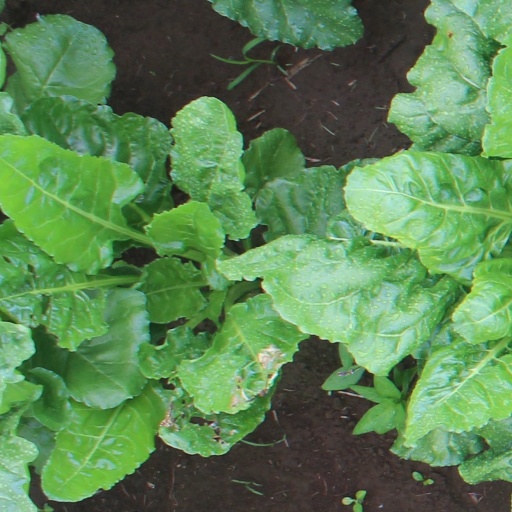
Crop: sugar beet